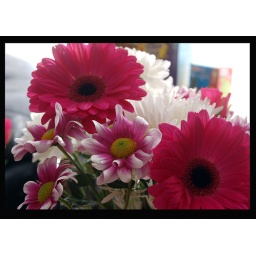
just a close up of some flowers taken in my house in natural light with my nikon d50